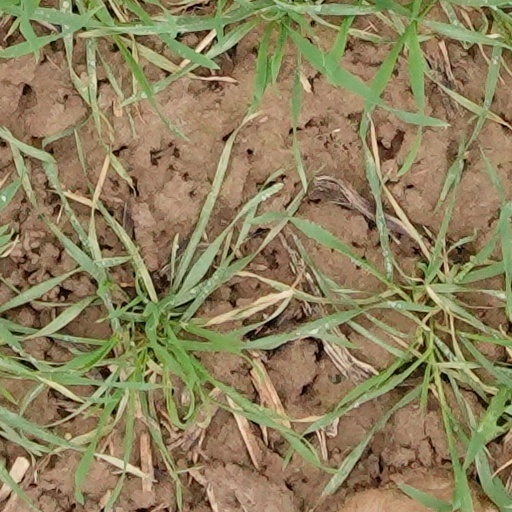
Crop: wheat